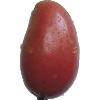
Label: Potato Red Washed 1